Richard Cantillon

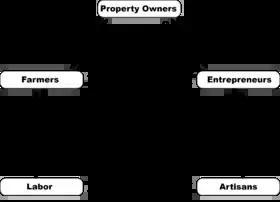
Rendition of Cantillon's primitive circular flow model

In "Essai", Cantillon provided an advanced version of John Locke's quantity theory of money, focusing on relative inflation and the velocity of money. Cantillon suggested that inflation occurs gradually and that the new supply of money has a localised effect on inflation, effectively originating the concept of non-neutral money. Furthermore, he posited that the original recipients of new money enjoy higher standards of living at the expense of later recipients. The concept of relative inflation, or a disproportionate rise in prices among different goods in an economy, is now known as the Cantillon Effect. Cantillon also considered changes in the velocity of money (quantity of exchanges made within a specific amount of time) influential on prices, although not to the same degree as changes in the quantity of money. While he believed that the money supply consisted only of specie, he conceded that increases in money substitutes—or bank notes—could affect prices by effectively increasing the velocity of circulating of deposited specie. Apart from distinguishing money from money substitute, he also distinguished between bank notes offered as receipts for specie deposits and bank notes circulating beyond the quantity of specie—or fiduciary media—suggesting that the volume of fiduciary media is strictly limited by people's confidence in its redeemability. He considered fiduciary media a useful tool to abate the downward pressure that hoarding of specie has on the velocity of money.